Koryo-saram

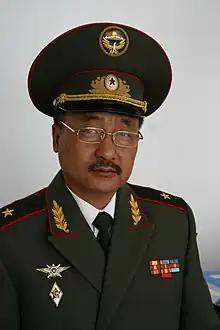
Boris Yugai, a Kyrgyzstani Major General, was a notable member of the Koryo-saram community in Kyrgyzstan.

The 2002 census gave a population of 148,556 Koreans in Russia, of which 75,835 were male and 72,721 female. More than half were living in Asian Russia. Meanwhile, the 2010 census gave a population of 153,156 Koreans in Russia, this time more than half were living in European Russia instead, but Russian Far East remained the federal district with highest number of Koreans. The Korean population there trace their roots back to a variety of sources. Aside from roughly 33,000 CIS nationals, mostly migrants retracing in reverse the 1937 deportation of their ancestors, between 4,000 and 12,000 North Korean migrant labourers can be found in the region. Smaller numbers of South Koreans and ethnic Koreans from China have also come to the region to settle, invest, and/or engage in cross-border trade.